Taliparamba West

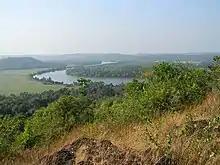
Kuppam river from the Mangalasssery Hills

Kuppam got its name from the Kuppam River, one of the 44 Rivers of Kerala, which originates from the hilly area of western Karnataka and flows into the Arabian Sea.